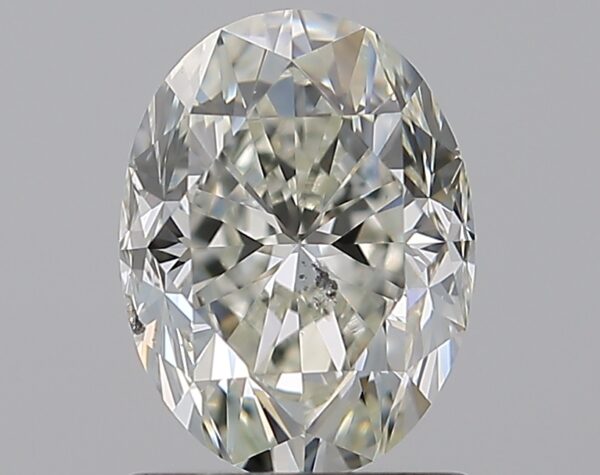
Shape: oval
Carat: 1.2
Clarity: SI2
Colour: J
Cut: FG
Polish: EX
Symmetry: VG
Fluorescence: N
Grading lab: GIA
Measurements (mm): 7.5 x 5.67 x 4.02